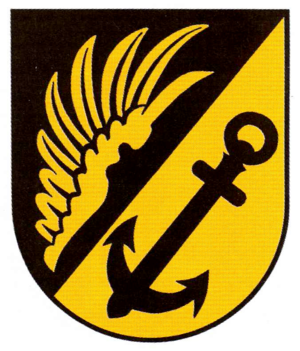
Gevensleben est une municipalité allemande du land de Basse-Saxe et l'arrondissement de Helmstedt. En 2014, elle comptait 651 hab.